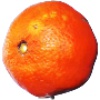
Label: clementine